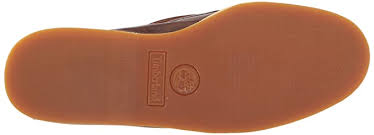
Label: Boat